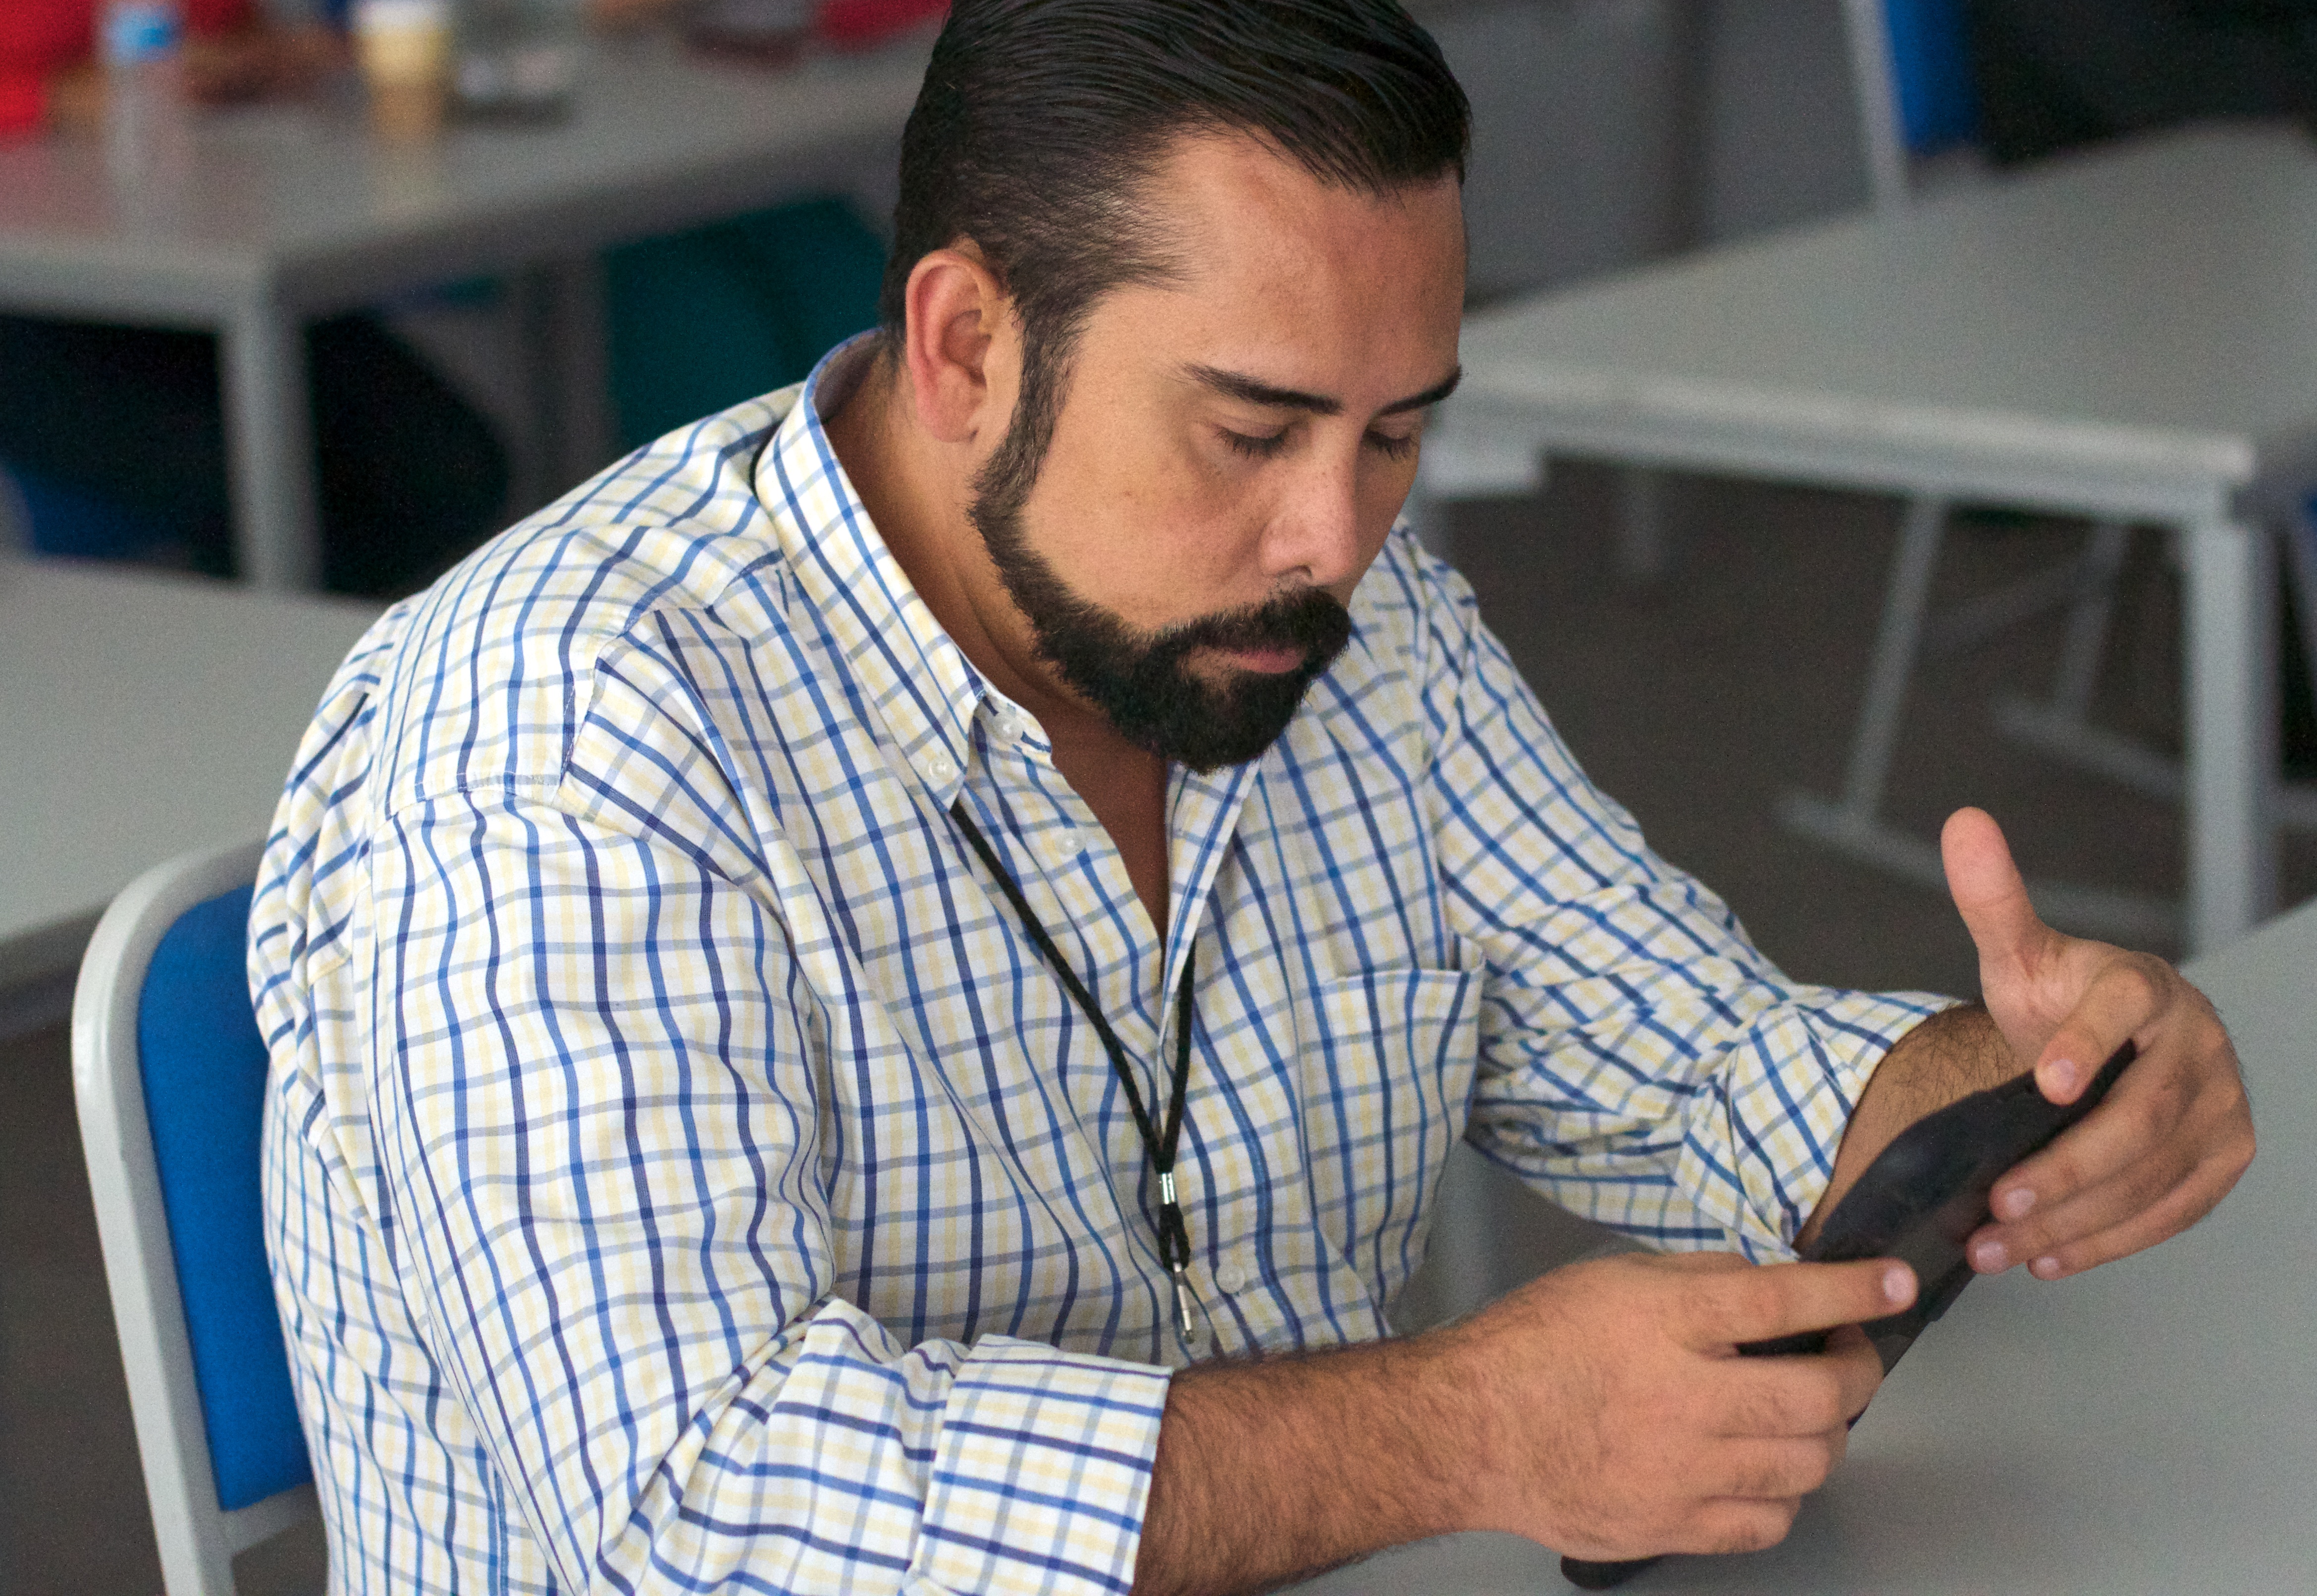
man, person, udgagora, sense, facial hair